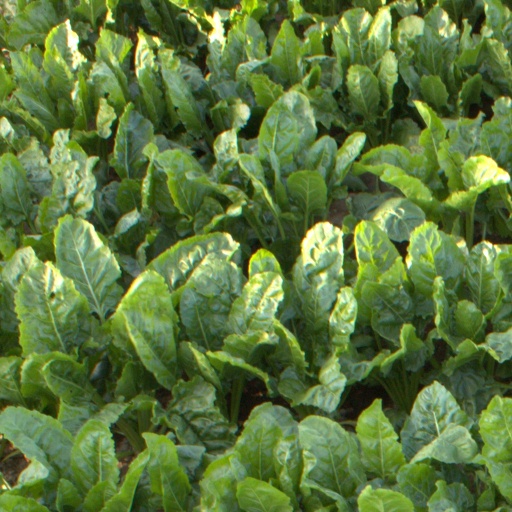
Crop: sugar beet